Yasawa Islands

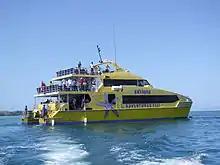
The "Yasawa Flyer" connects Port Denarau with the Yasawa Islands.

As one of the outer island chains, options to get to the Yasawa Islands are a bit more limited than some of the closer islands to Nadi and Denarau. Sea planes from local airlines (like Turtle Airways) make multiple flights to the Yasawa resorts per day, and charters are also available. Helicopter charters are also available or one can take the "Yasawa Flyer", a catamaran.